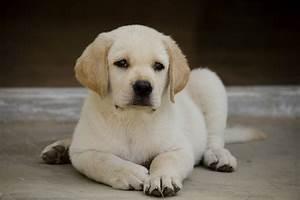
dog